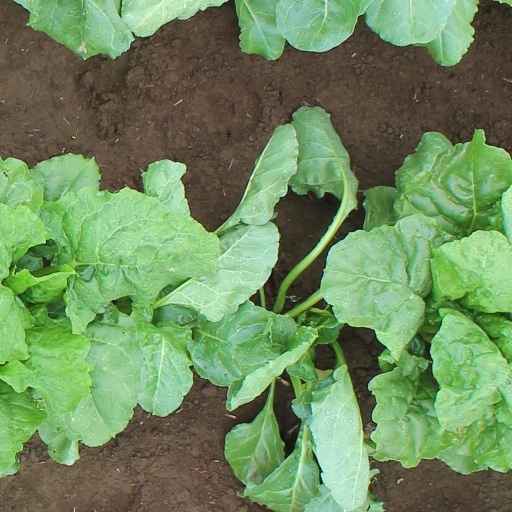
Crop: sugar beet